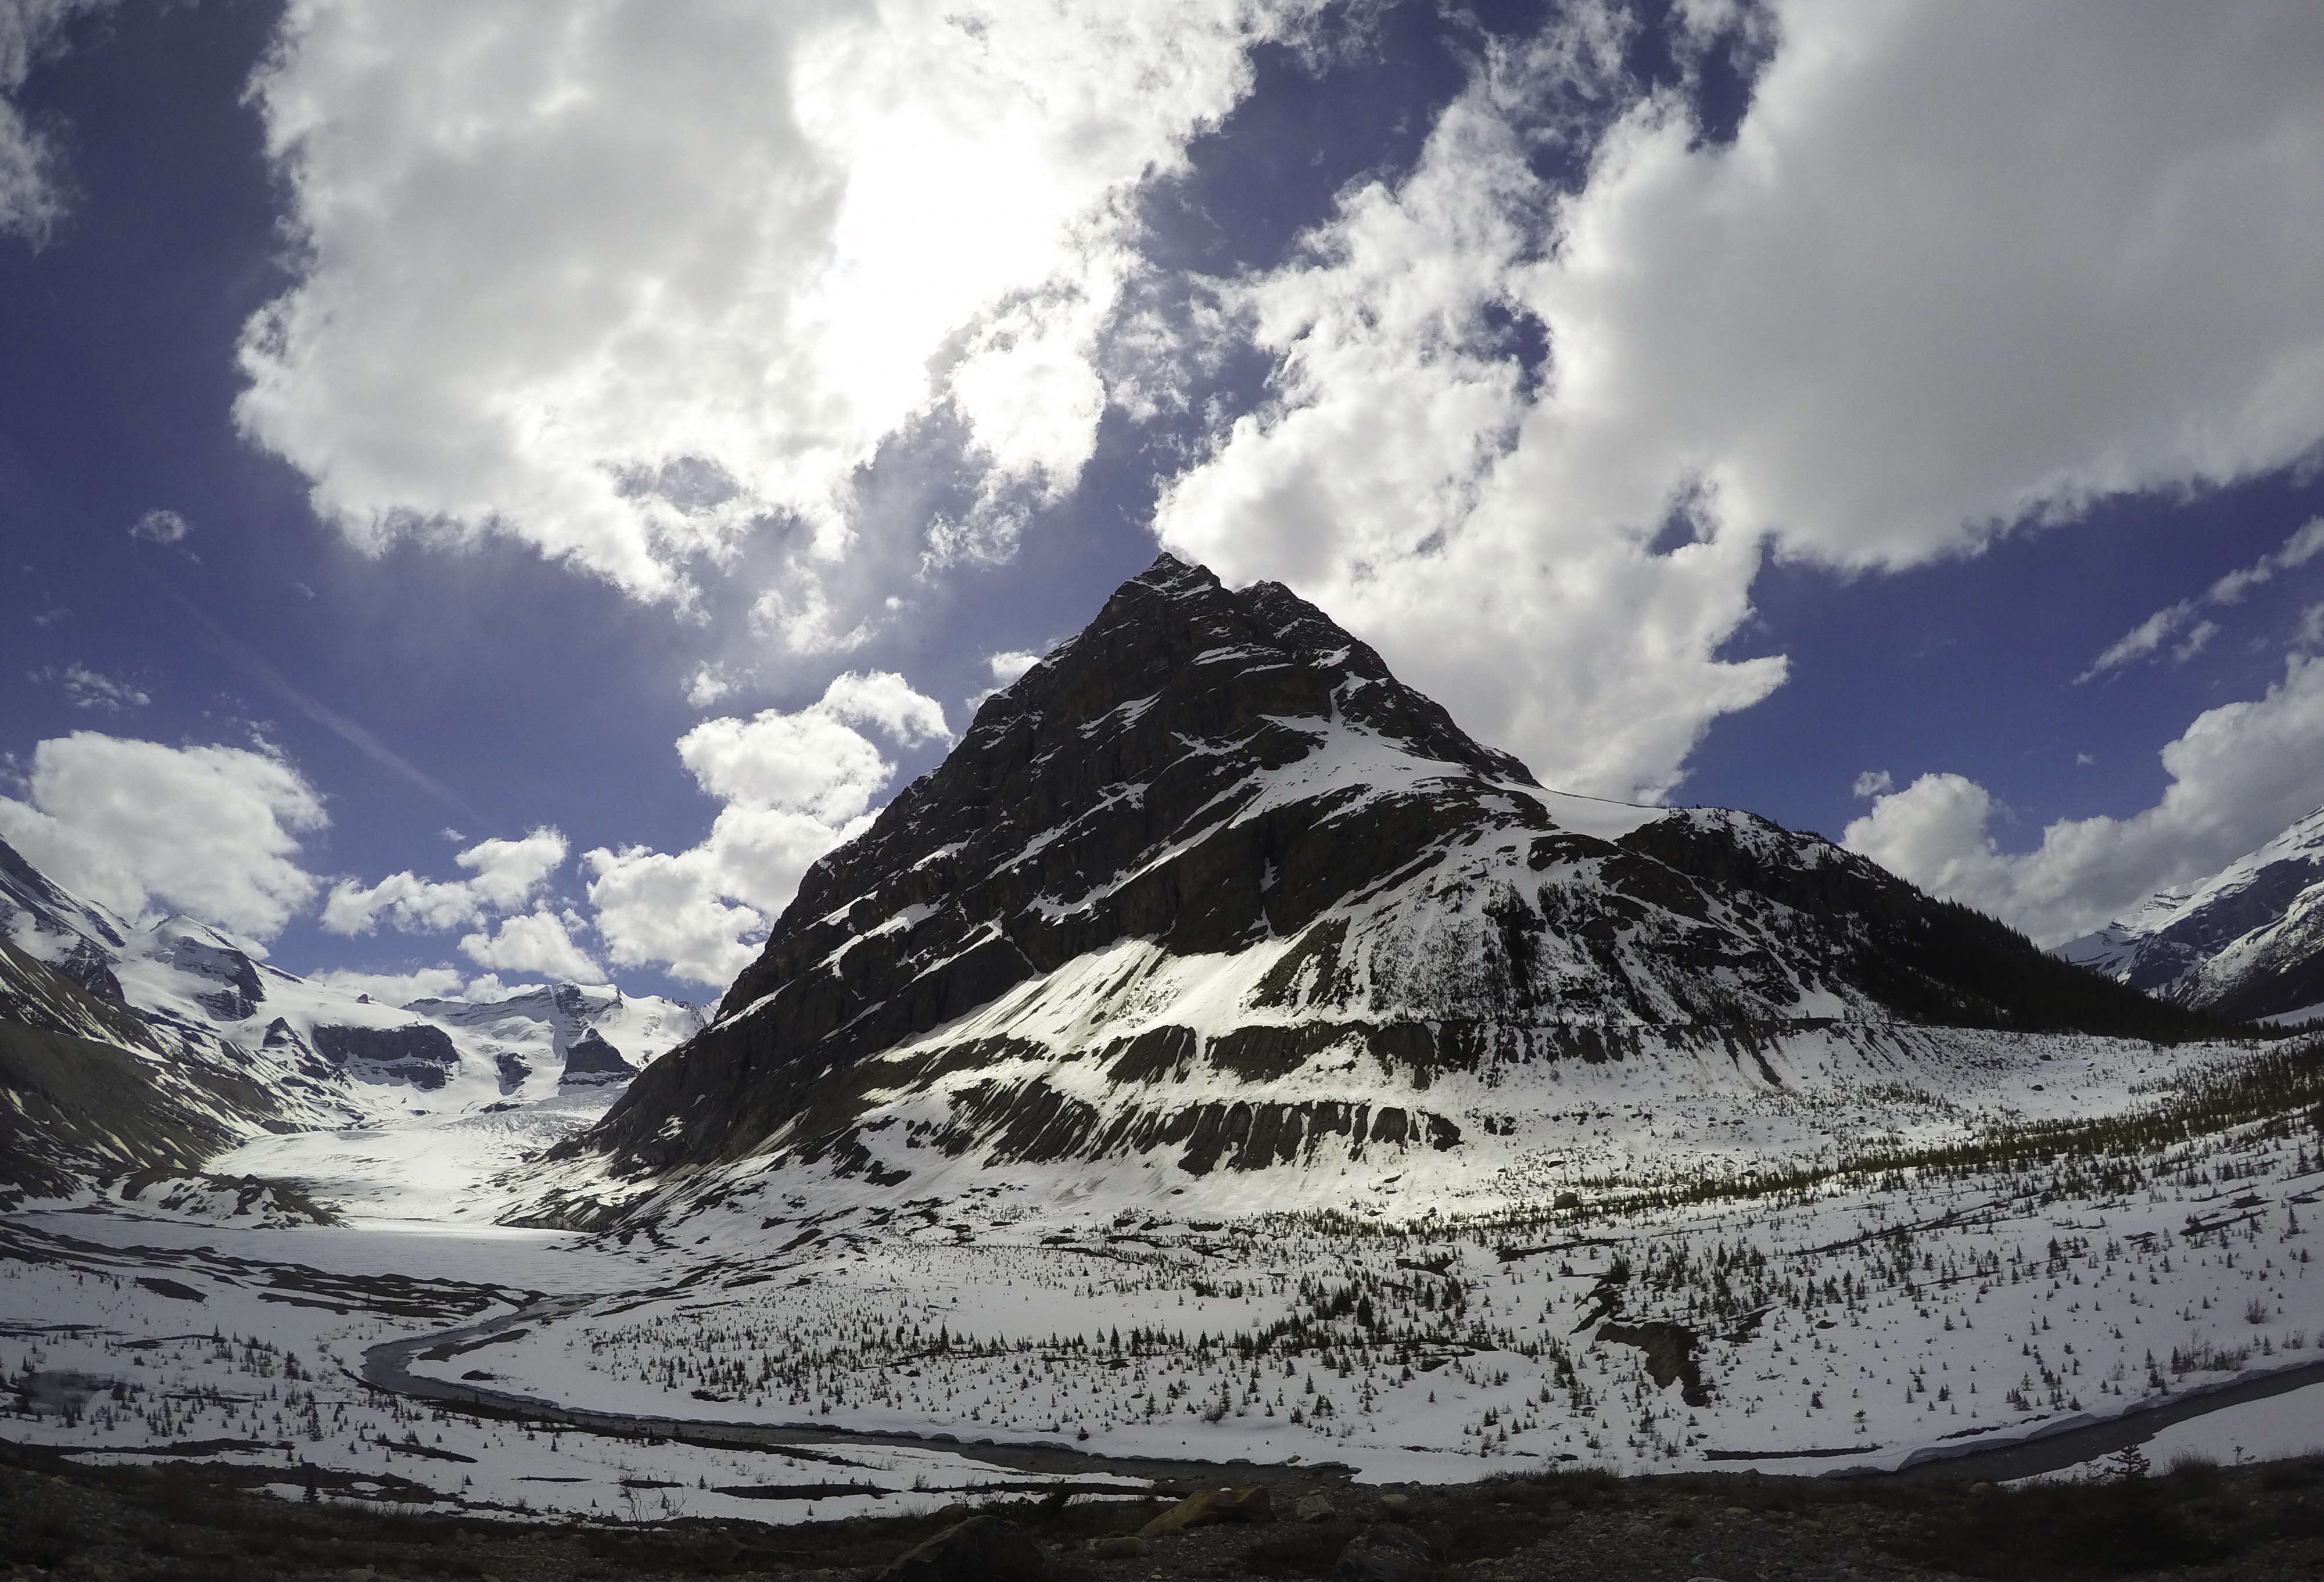
landscape, nature, wilderness, mountain, snow, cold, winter, cloud, sky, mountain range, glacier, weather, ridge, summit, clouds, mountains, alps, plateau, fell, cirque, rocky mountains, landform, mountain pass, geographical feature, mountainous landforms, geological phenomenon